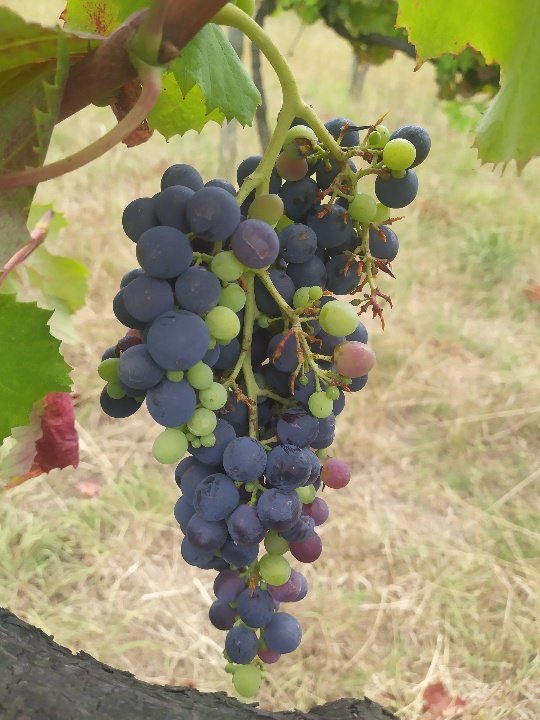
Berries visible: 93
Grape clusters: 1